Kidz in the Wood

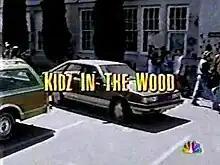
Title card

Kidz in the Wood is a 1996 television broadcast movie starring Dave Thomas and Julia Duffy. The movie was filmed in 1994 but was not broadcast until 1996.